St. Andrew's Market and Playground

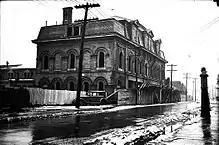
St. Andrew's Market prior to its demolition in 1932.

The southern section of the Market was used as a public park since the 1880s, becoming "St. Andrew's Playground" in 1909, "the first City of Toronto property dedicated to, and equipped for supervised children's play."